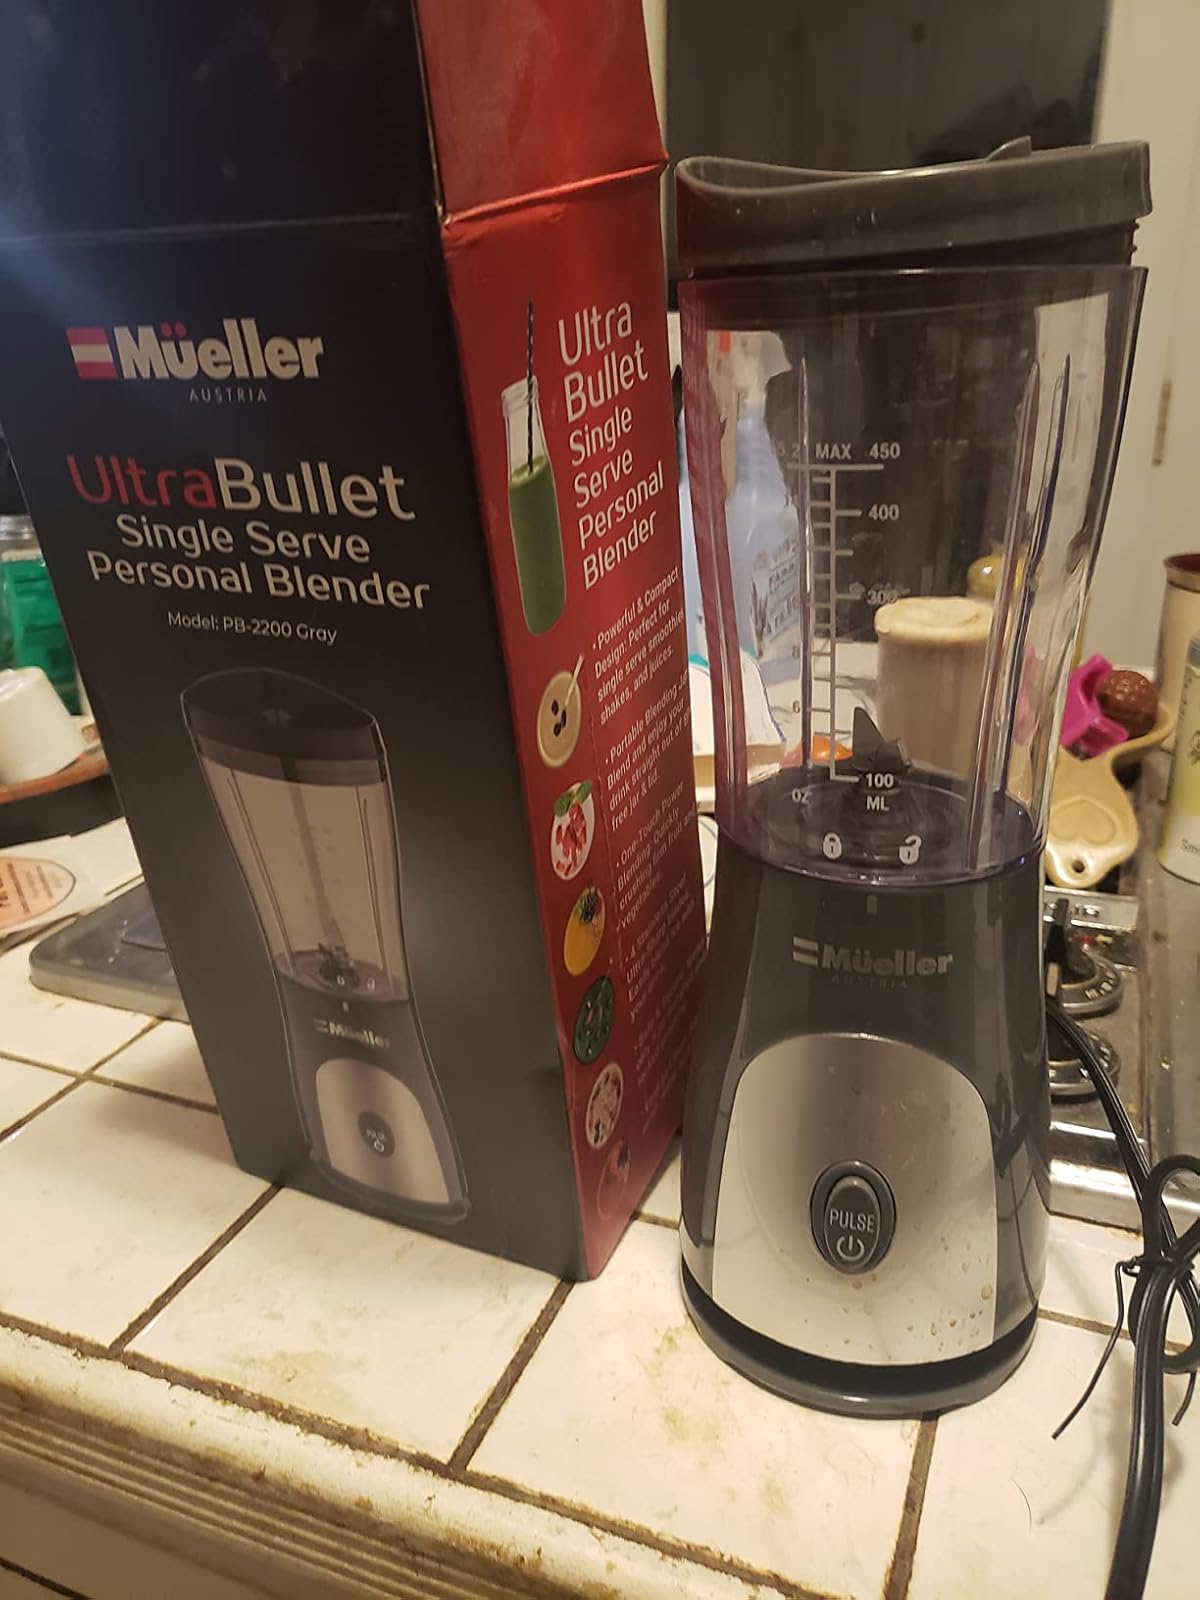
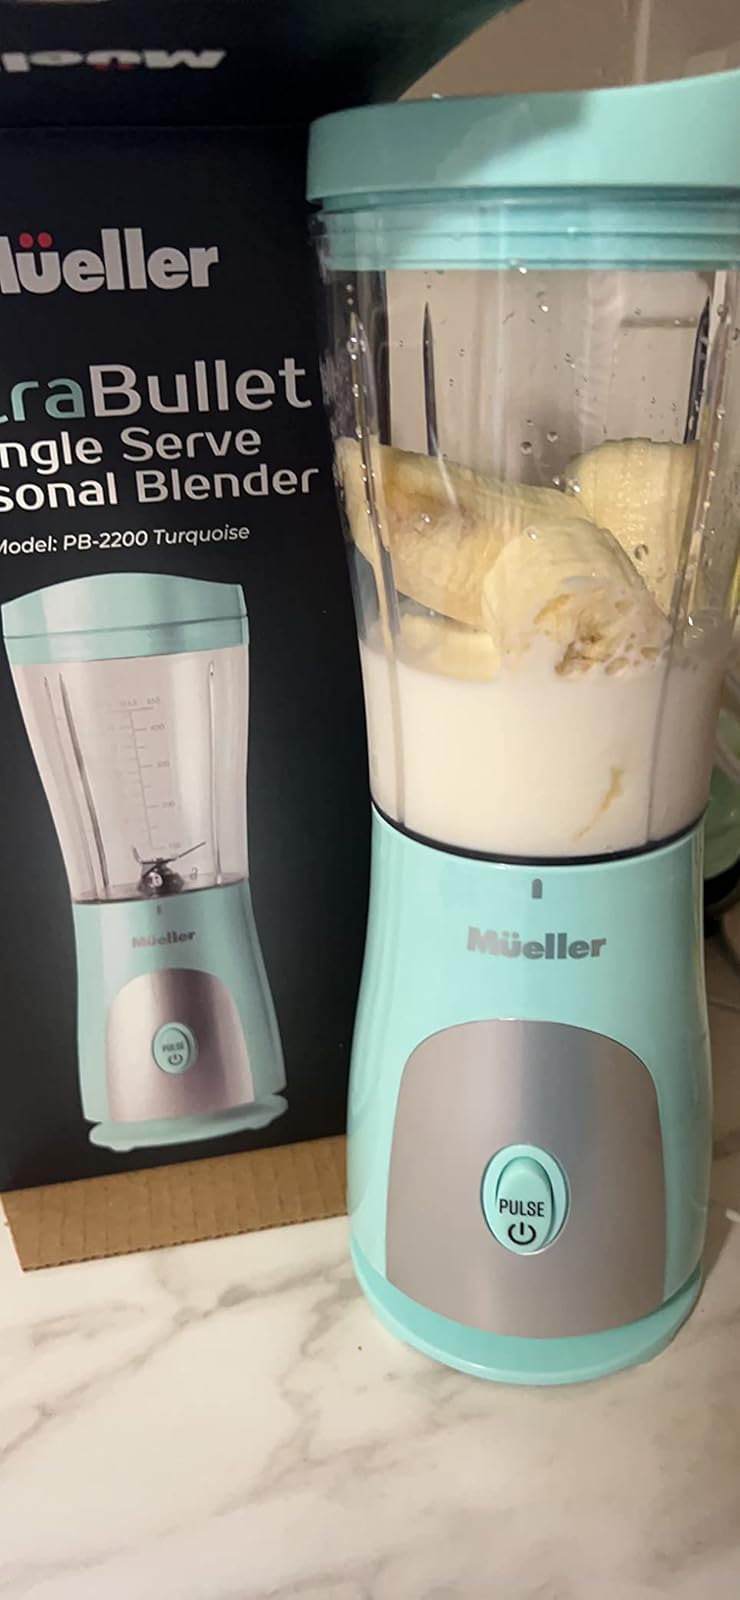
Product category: items_blender
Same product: no